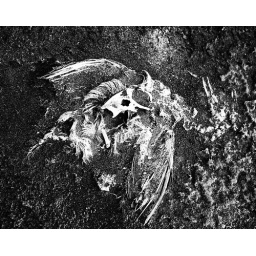
Dead bird in sands of great salt lake